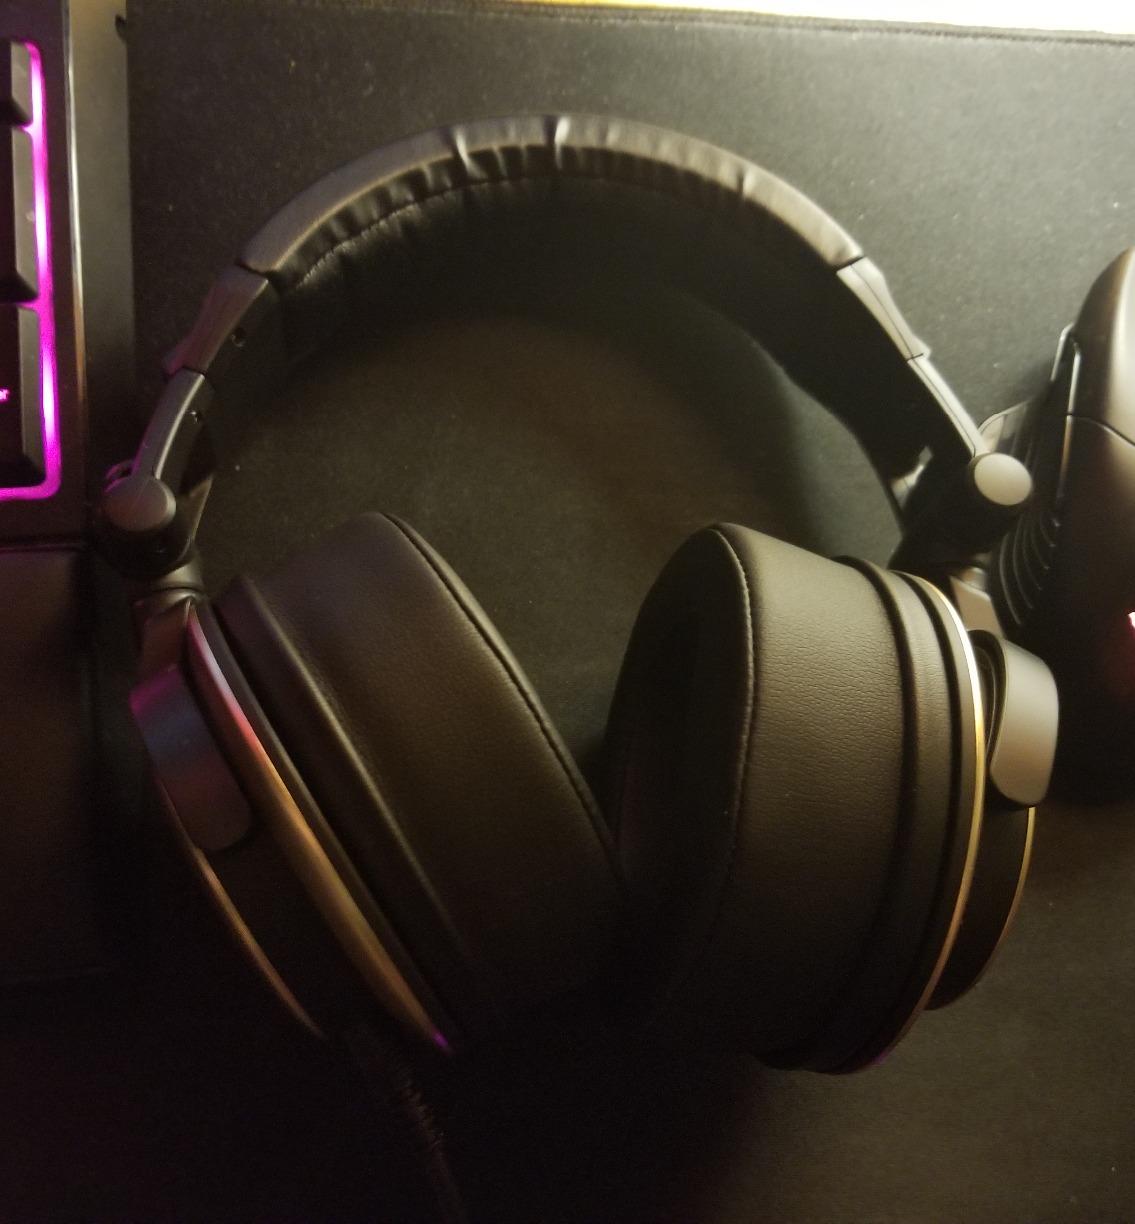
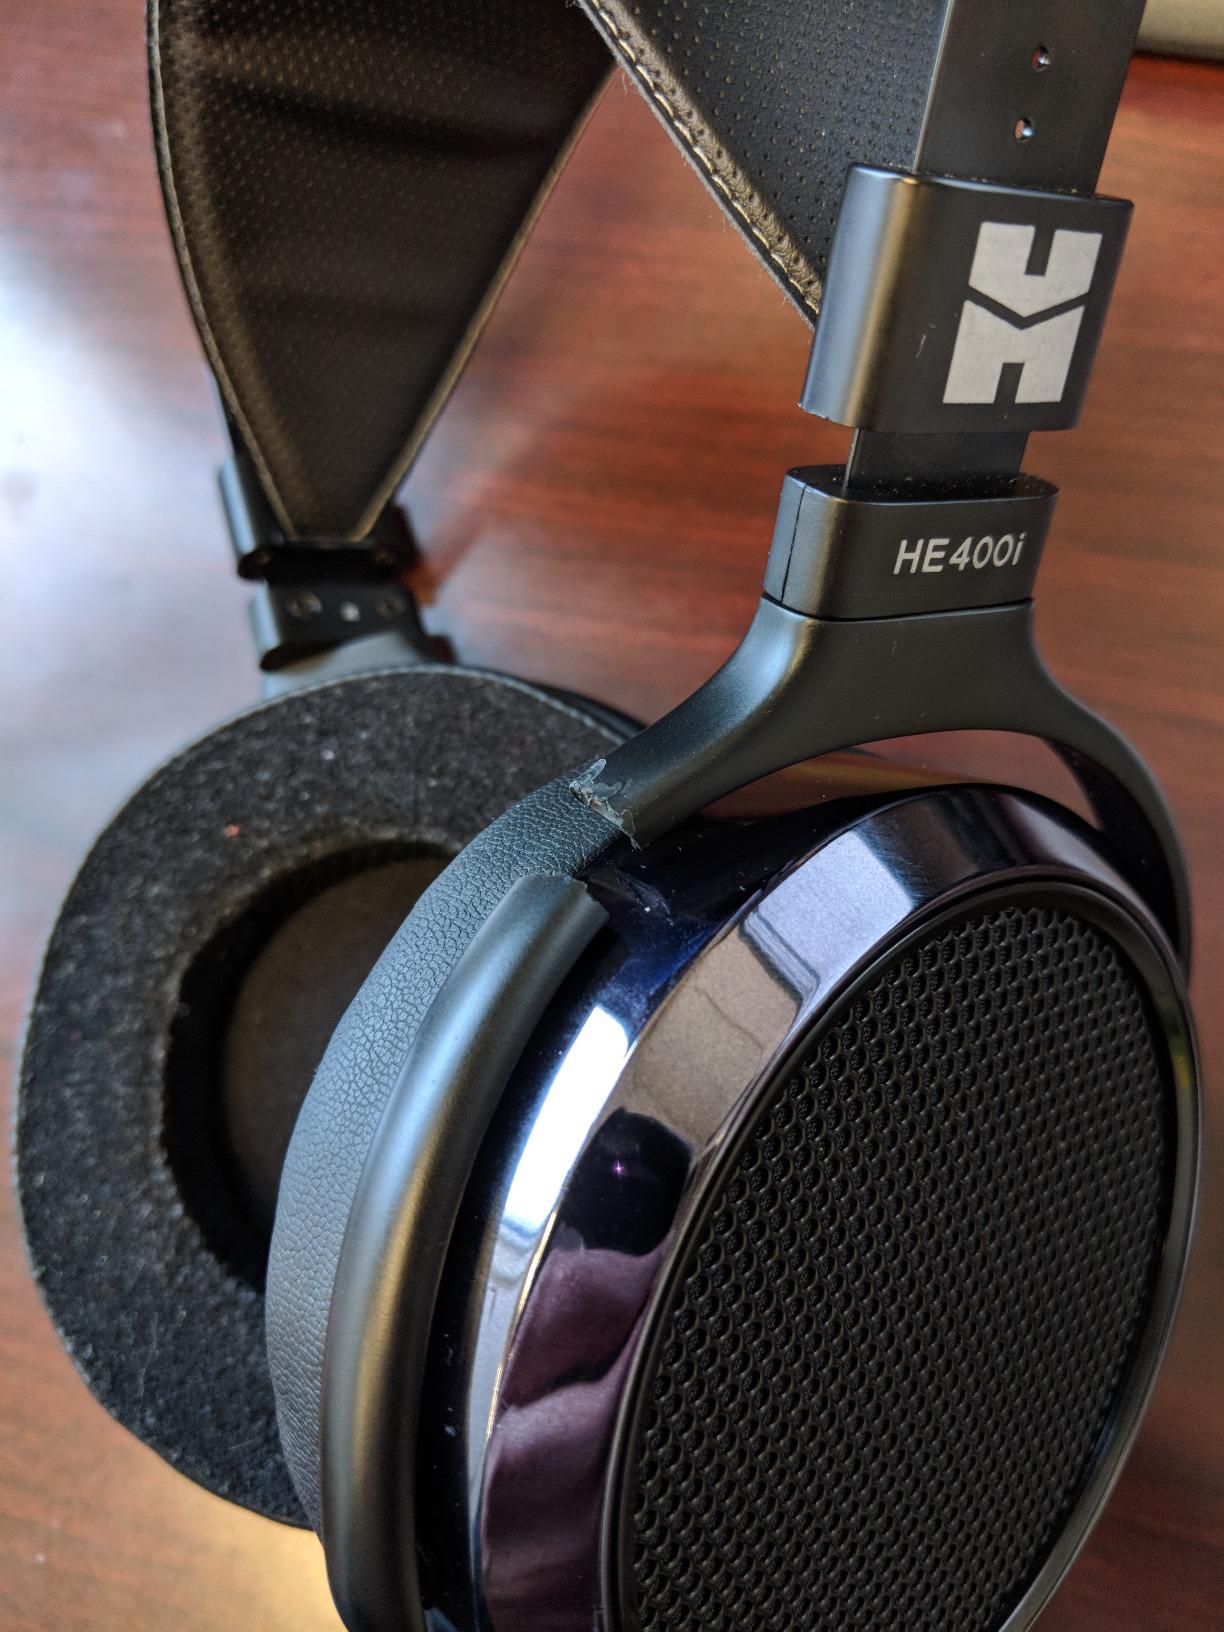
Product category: headphones
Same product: no